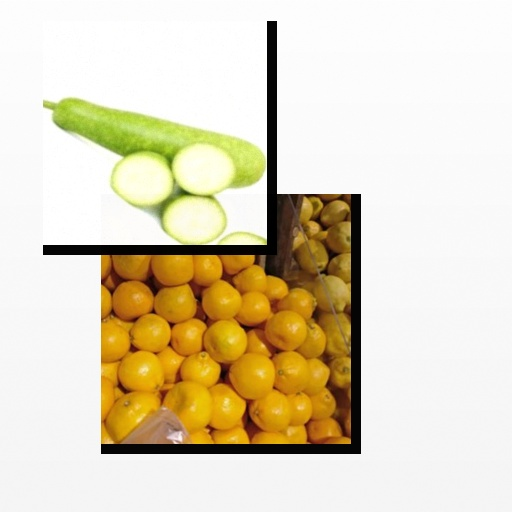
Food items: satsuma, bottle_gourd